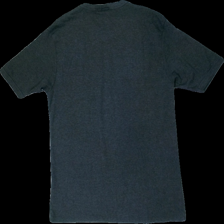
View: back
Type: T-shirt
Category: Unisex
Brand: East West
Colors: Grey
Material: 70% cotton, 30% polyester
Cut: V-collar
Size: XL
Season: All
Price range: <50
Recommended usage: Export